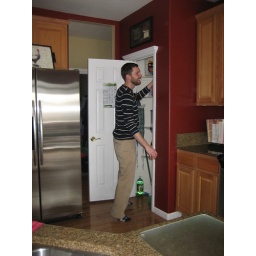
Jake looking for his easter basket in a cereal box